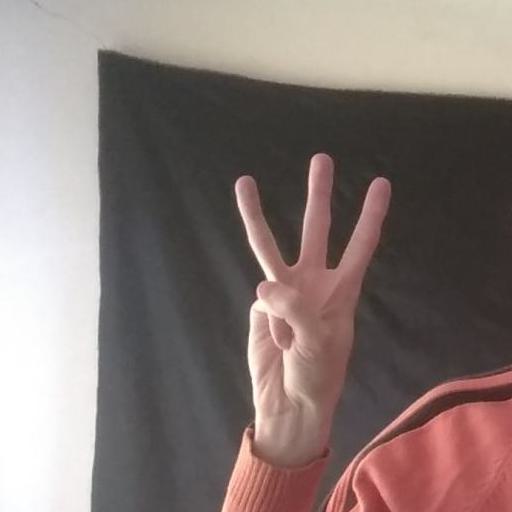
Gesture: three